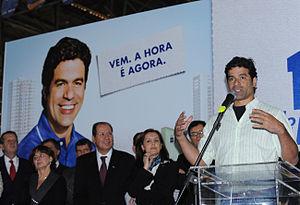
Raí Souza Vieira de Oliveira, ou surnommé Raí est un footballeur franco-brésilien, international brésilien, né le 15 mai 1965 à Ribeirão Preto, Brésil. Il évoluait au poste de milieu de terrain offensif ou attaquant.